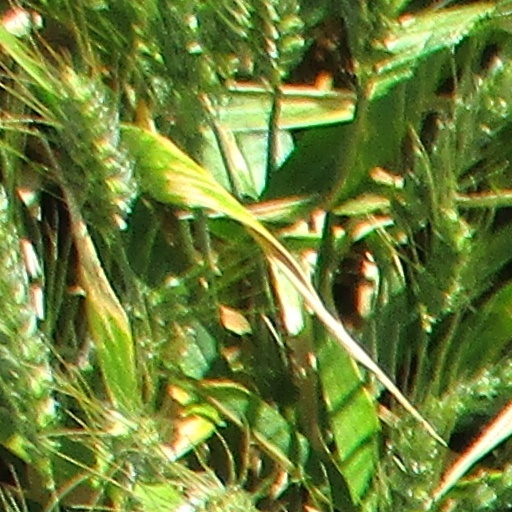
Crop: wheat